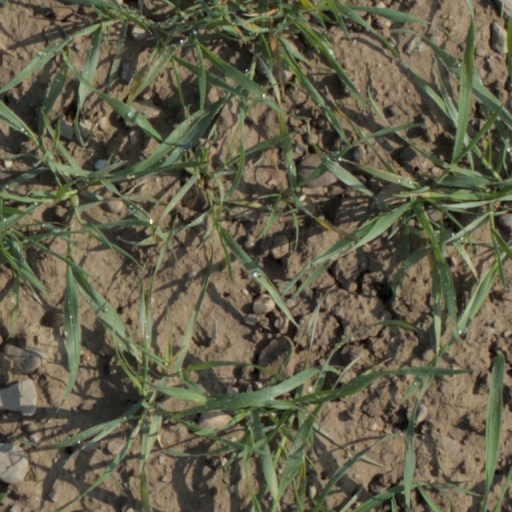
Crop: wheat